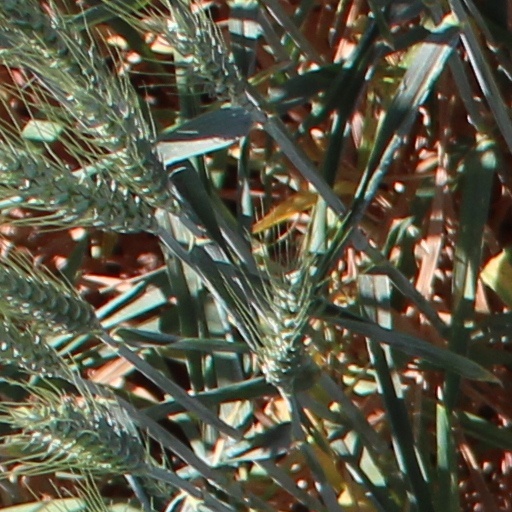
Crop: wheat